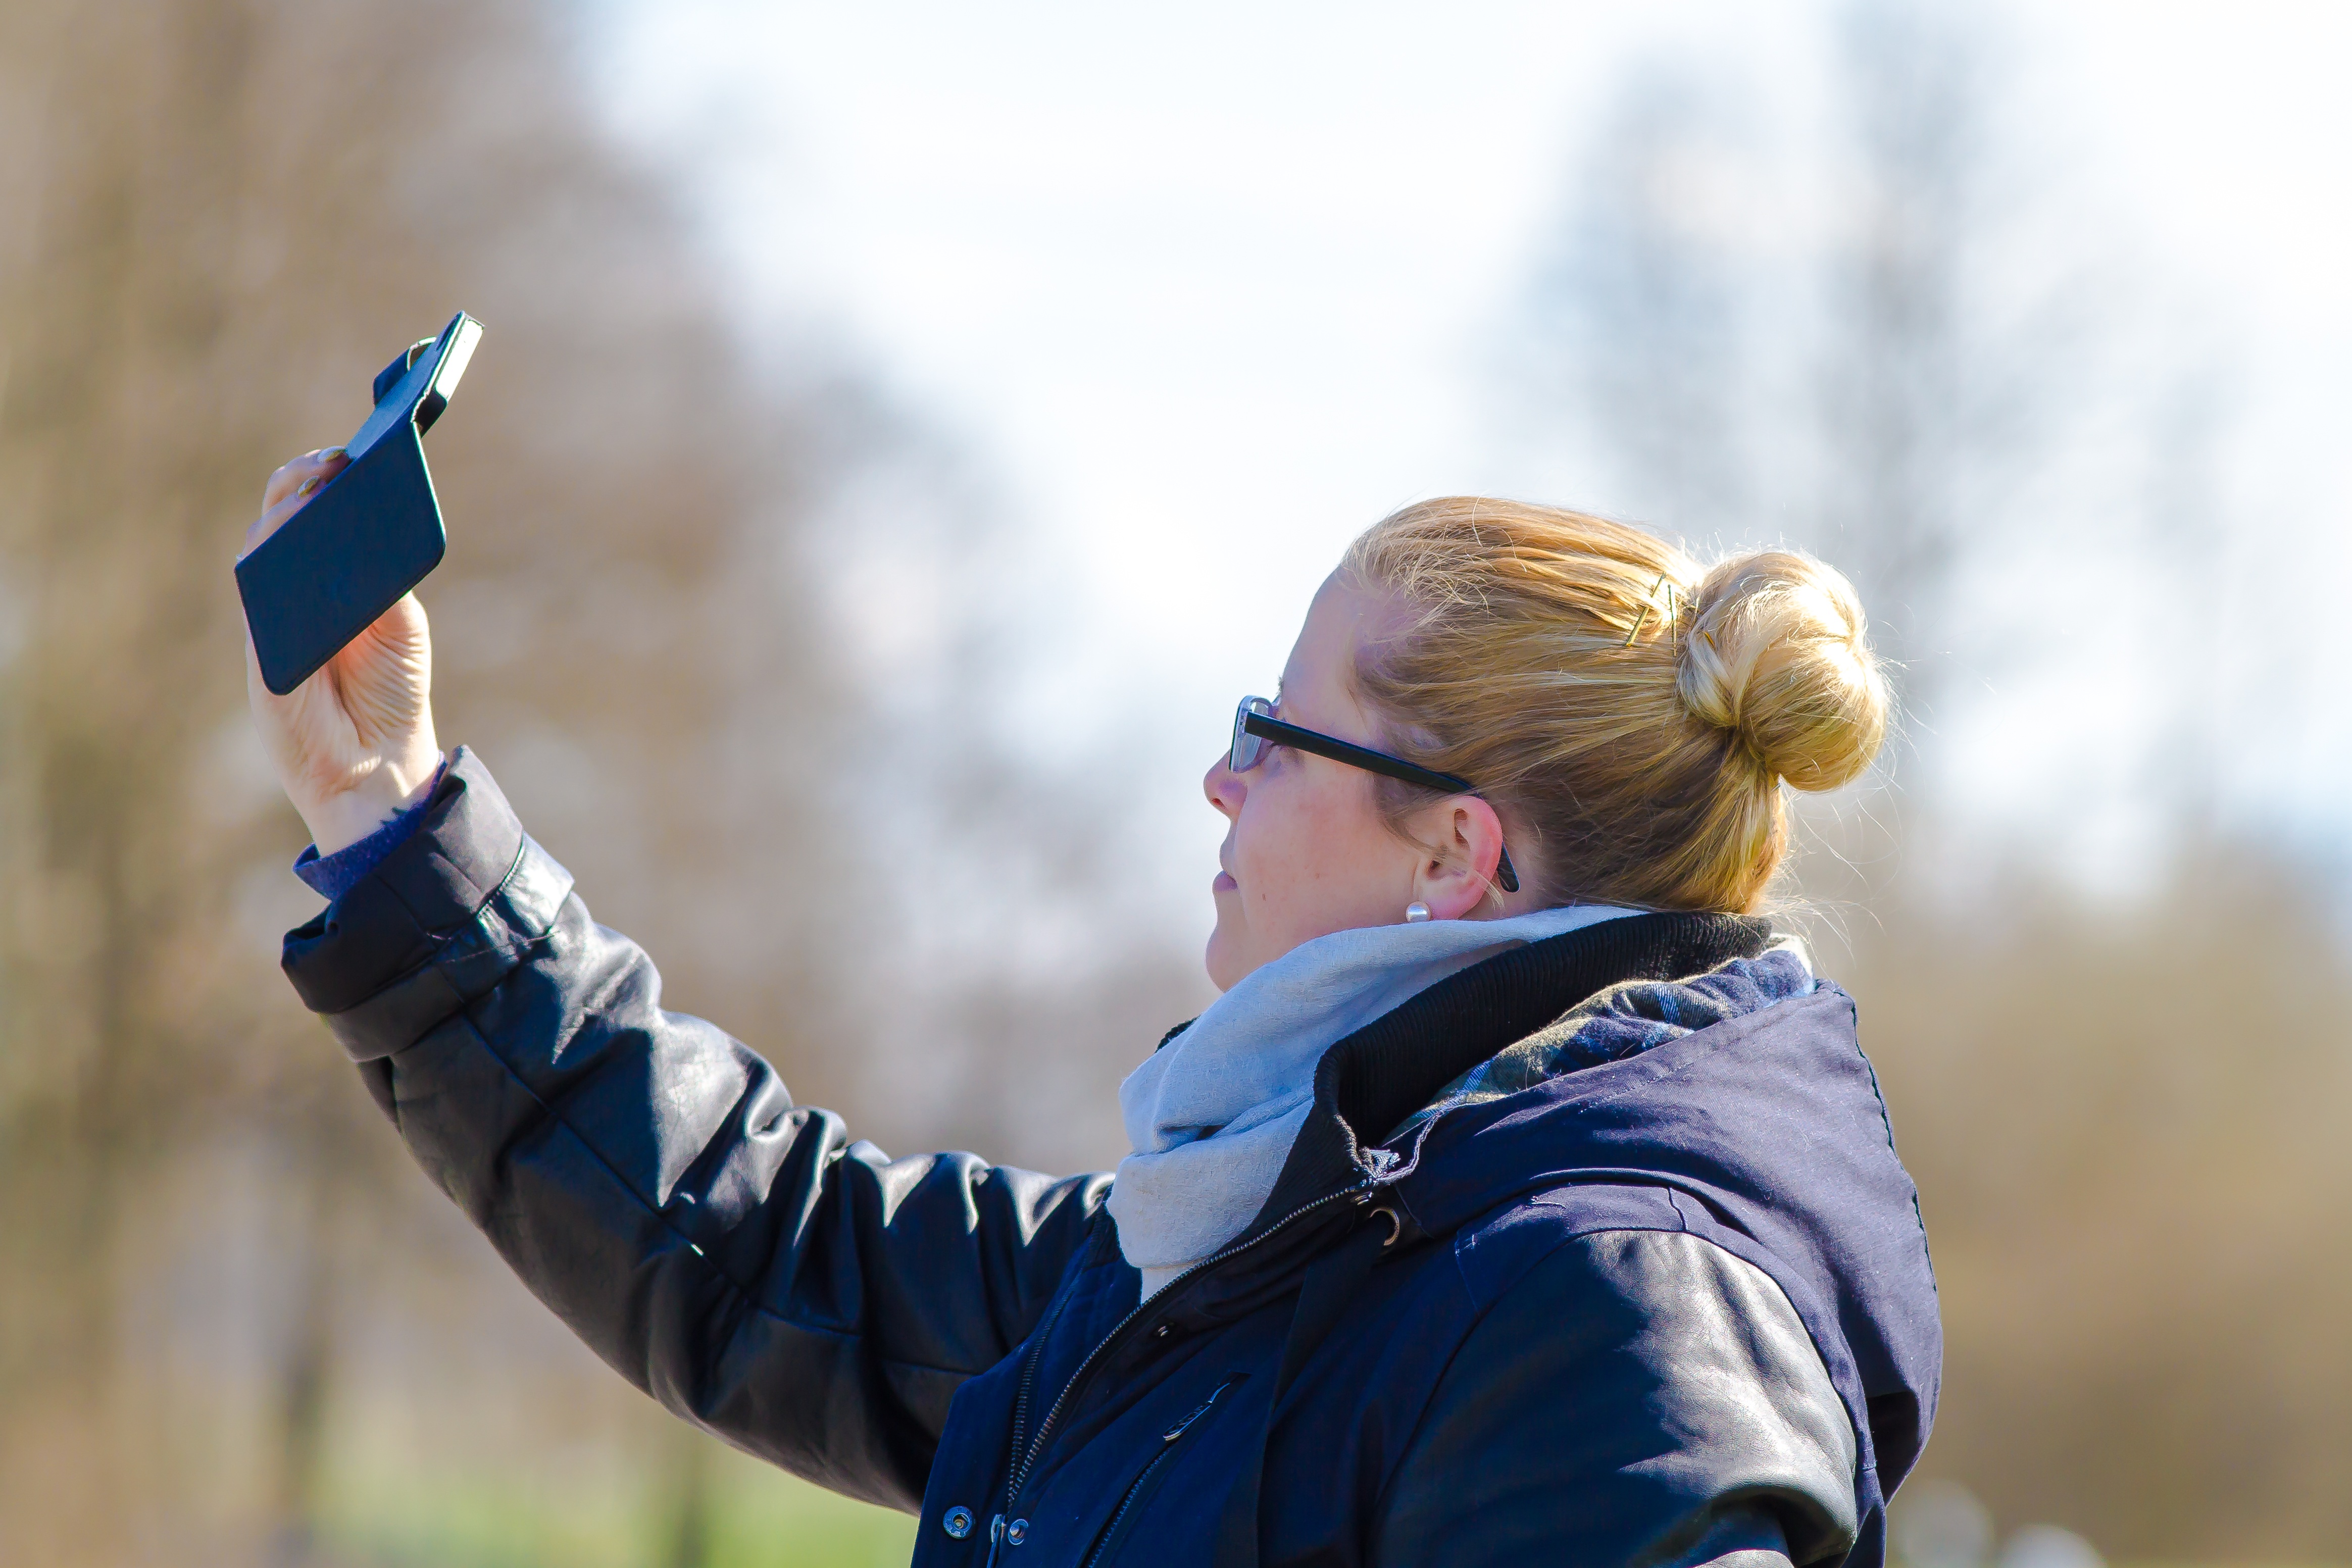
hand, person, photo, spring, human, blue, recording, sports, selfie, photograph, image, self portrait, take a snapshot